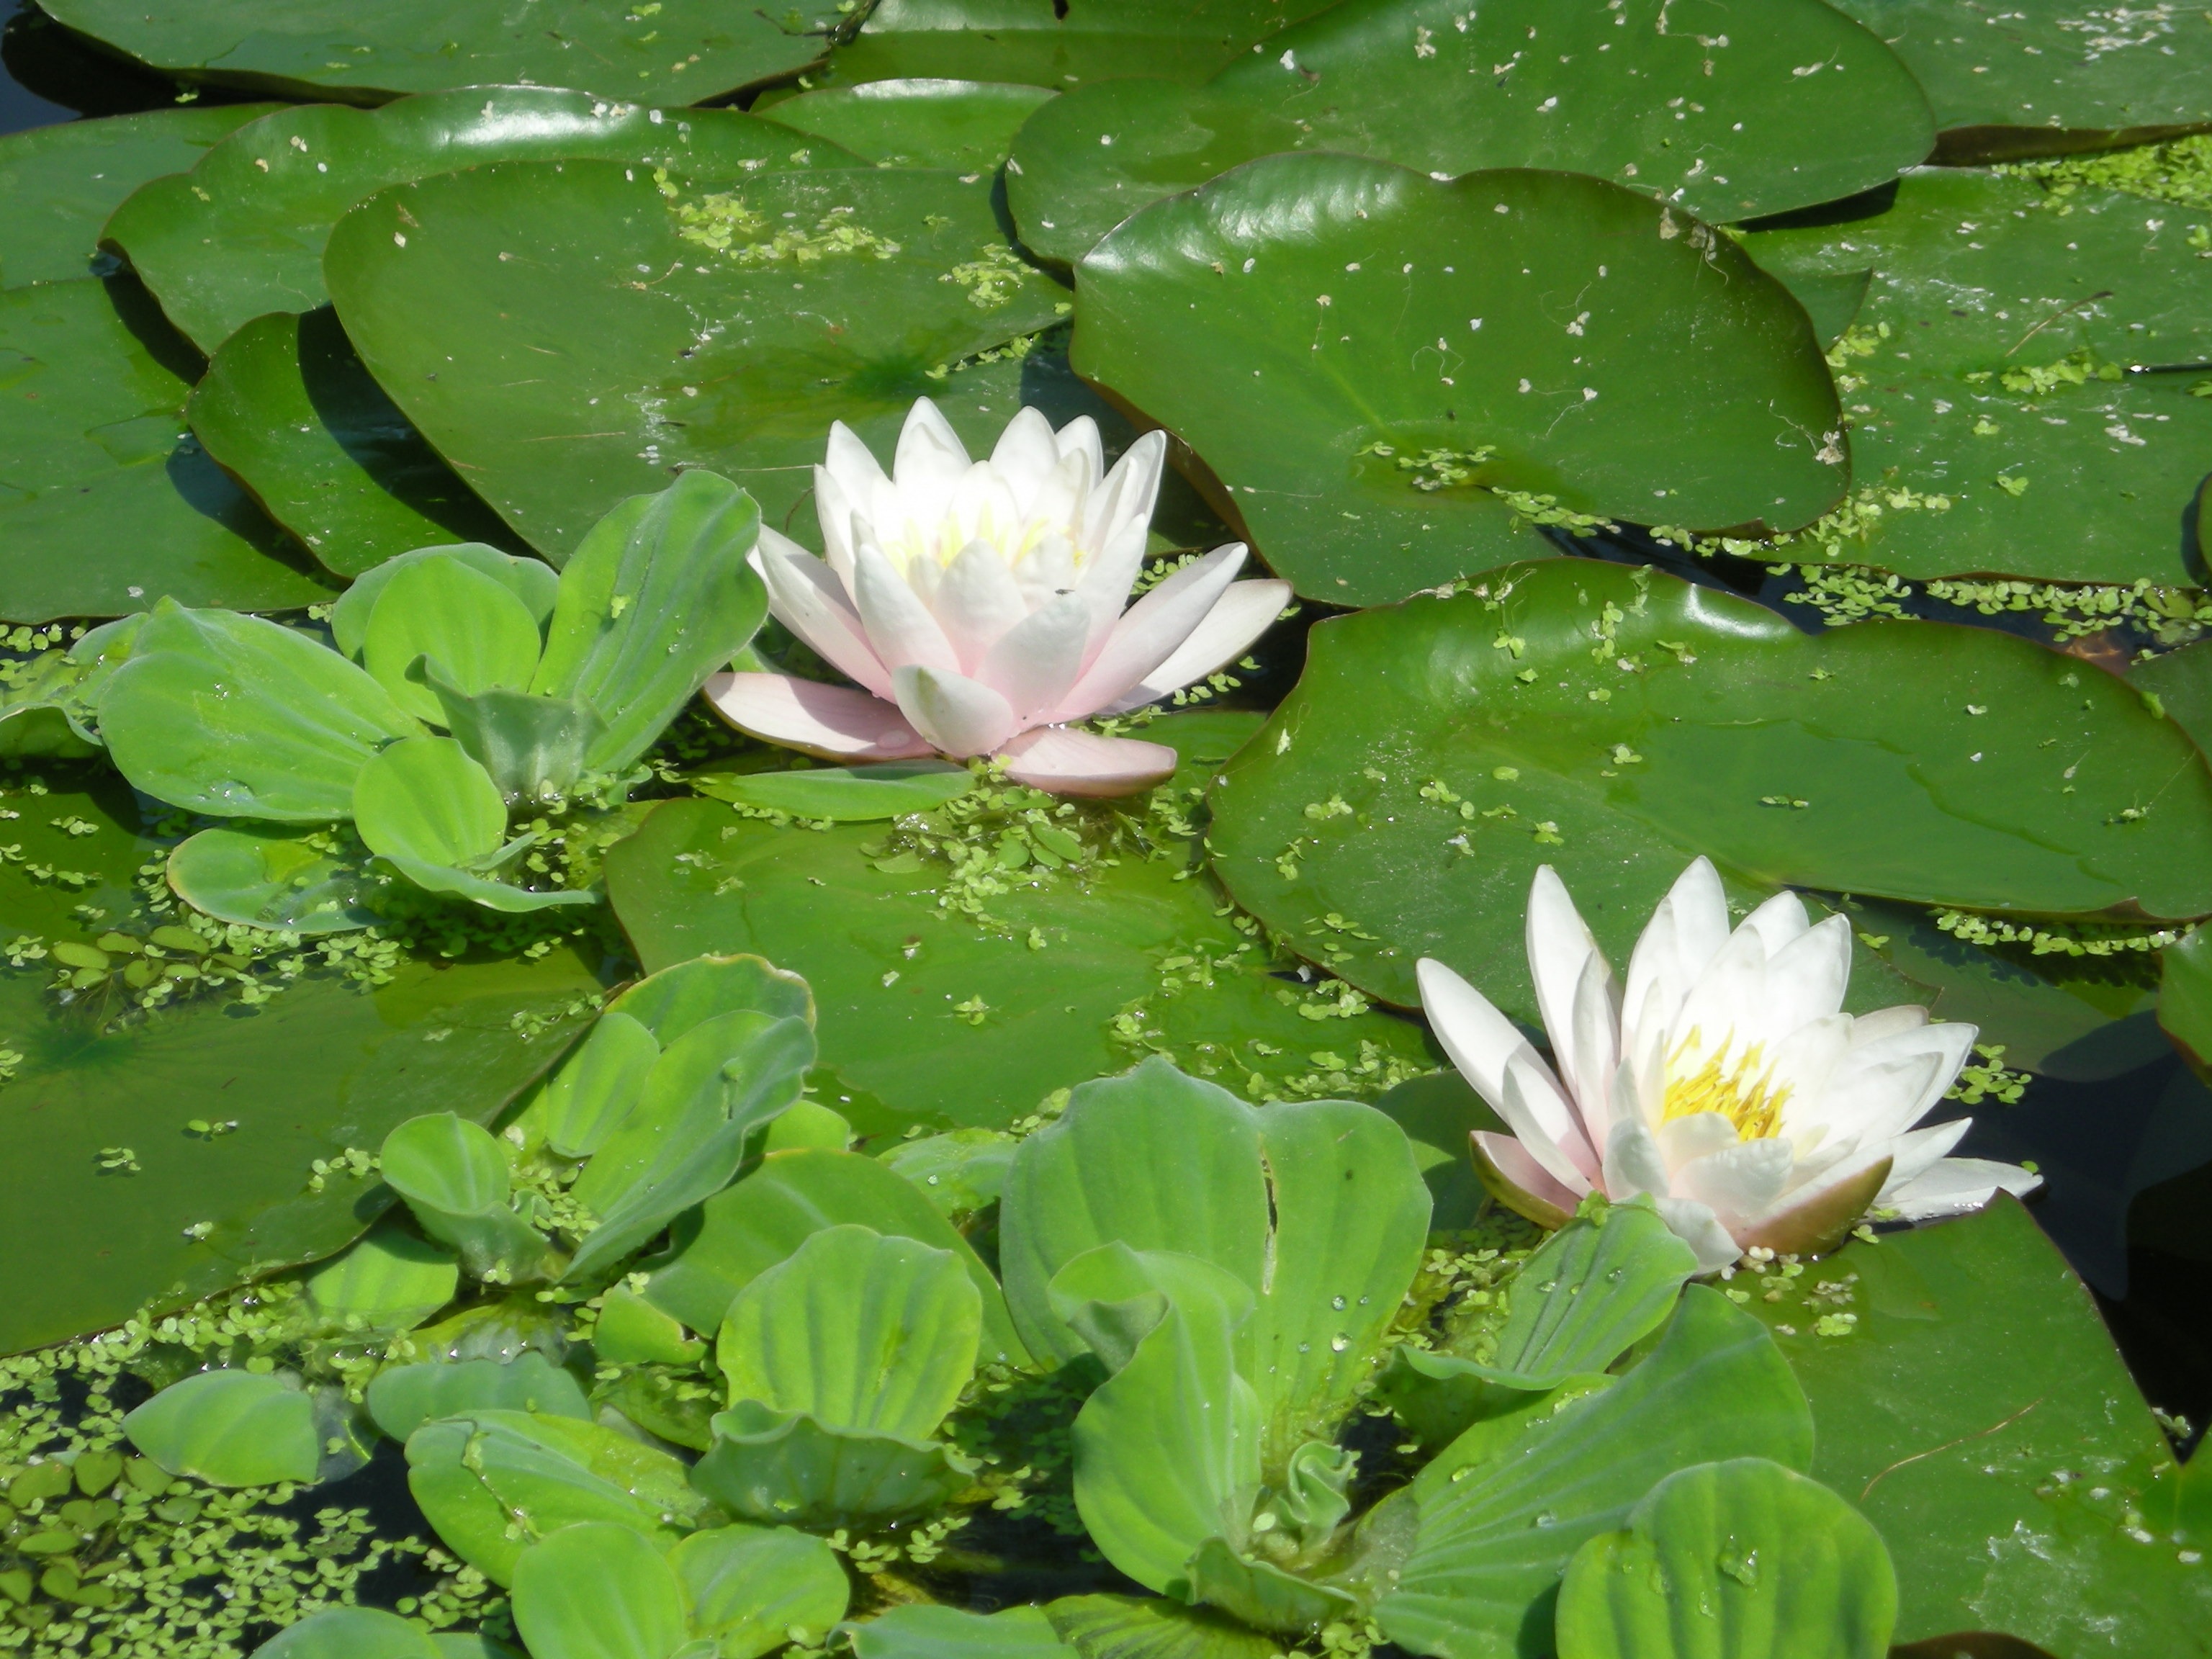
water, nature, blossom, plant, leaf, flower, petal, bloom, pond, green, botany, sacred lotus, aquatic plant, flora, water lily, leaves, lotus, aquatic plants, flowering plant, land plant, lotus family, proteales